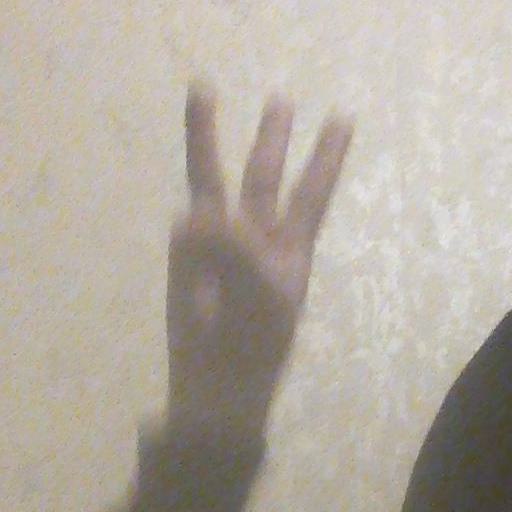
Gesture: three